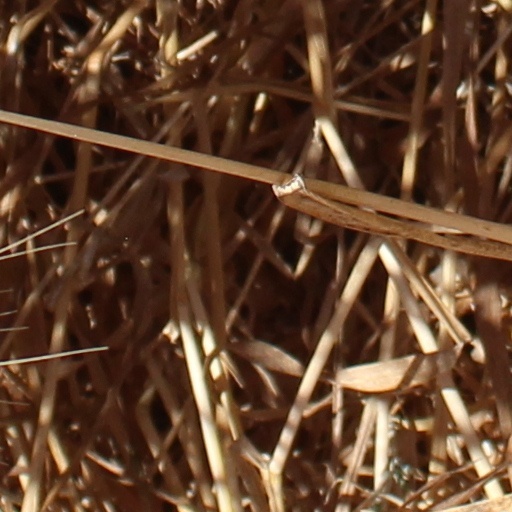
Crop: wheat